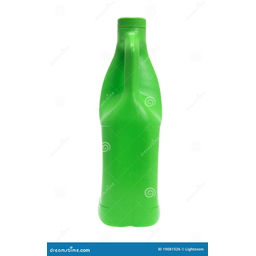
Label: bottles